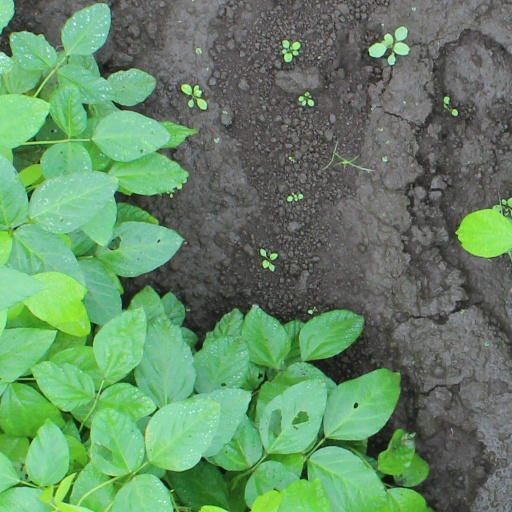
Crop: soybean